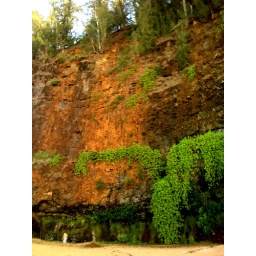
swimmer walking by wall by ocean